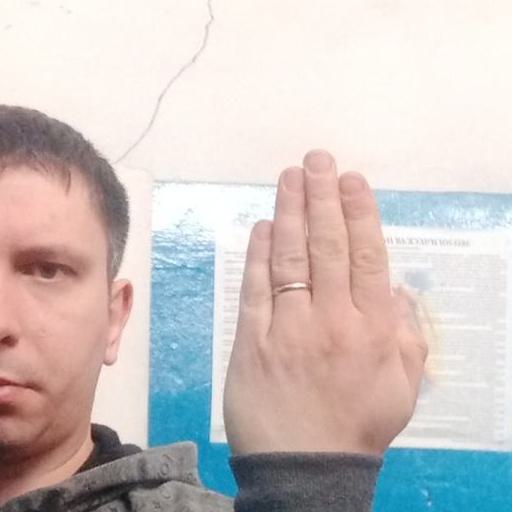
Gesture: stop_inverted